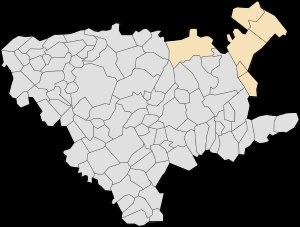
Le canton de Laventie est une ancienne division administrative française qui était située dans le département du Pas-de-Calais et l'ancienne région Nord-Pas-de-Calais.